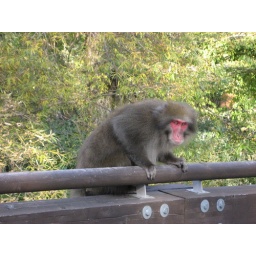
monkey in the Tashiro bridge in Kamikochi